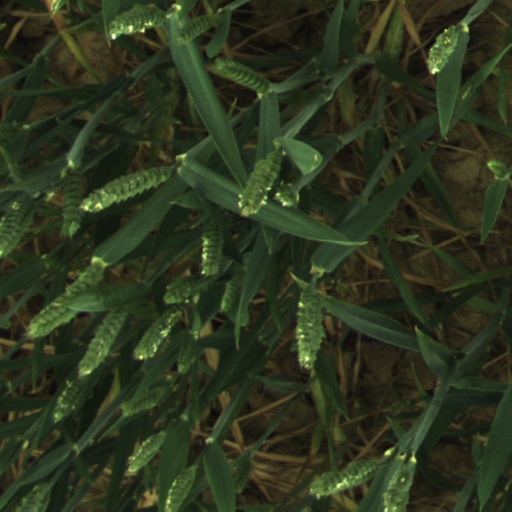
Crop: wheat